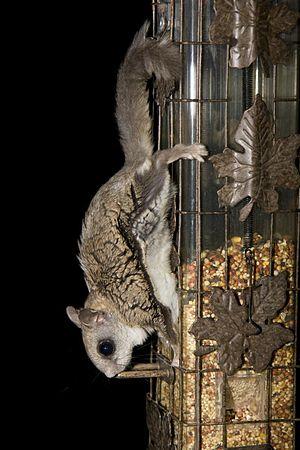
Cette liste des mammifères au Québec est basée sur la « Liste de la faune vertébrée du Québec ». Elle comprend les espèces disparues dans l'histoire récente et les espèces introduites. Elle compte 97 espèces en neuf ordres : une espèce de didelphimorphes, dix espèces d'insectivores, huit espèces de chiroptères, trois espèces de lagomorphes, 25 espèces de rongeurs, 21 espèces de fissipèdes, cinq espèces d'artiodactyles, sept espèces de pinnipèdes et 17 espèces de cétacés.